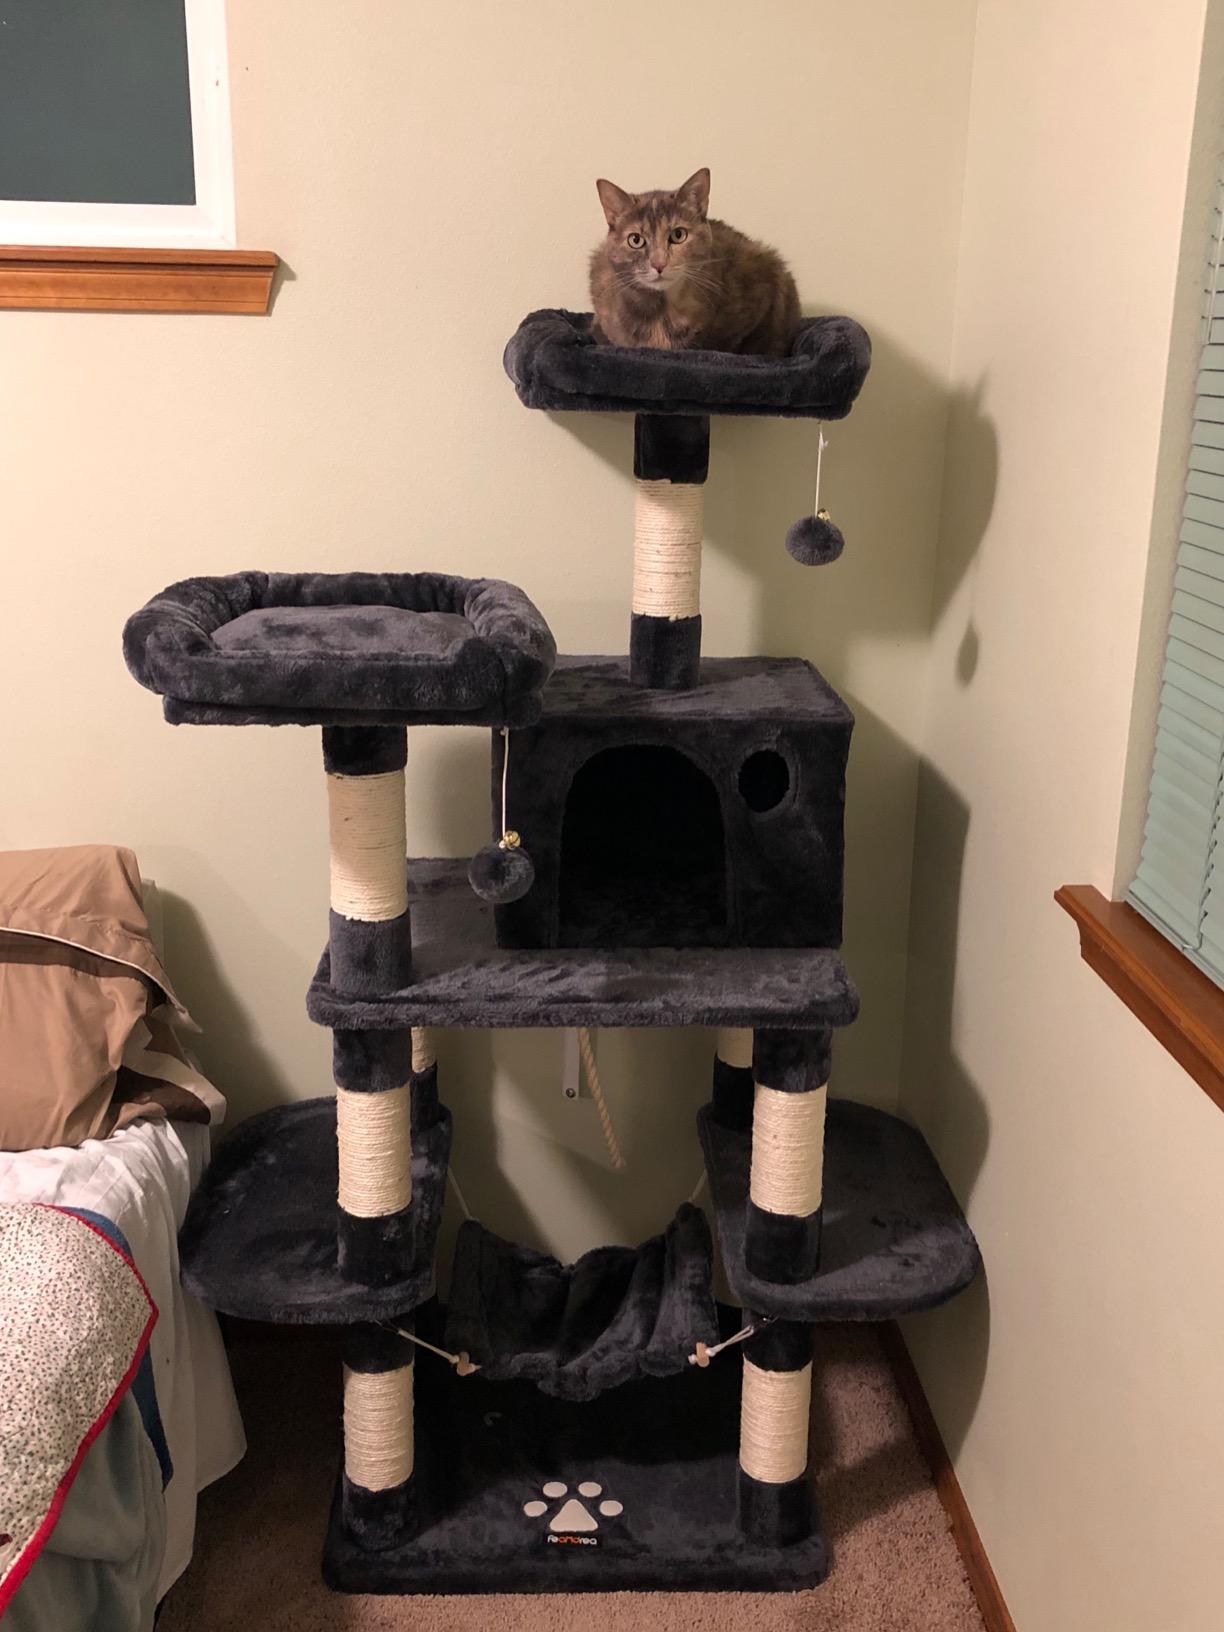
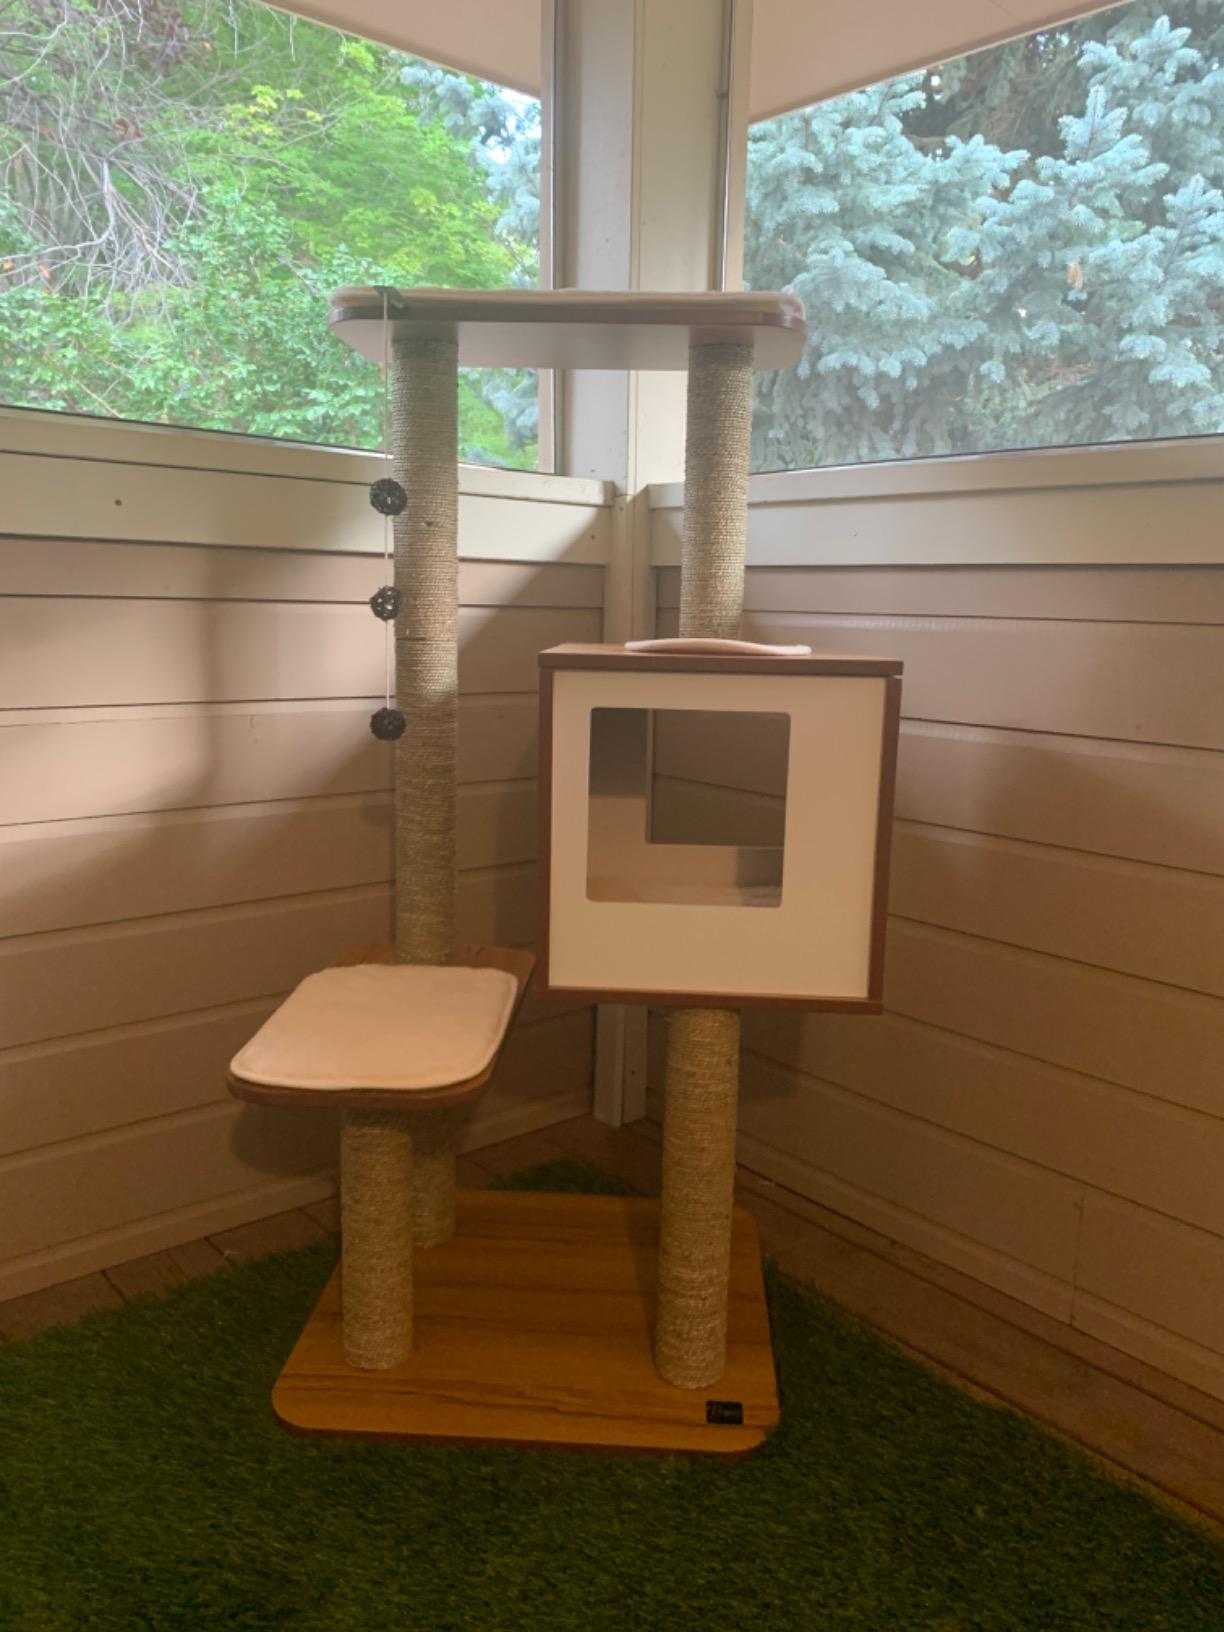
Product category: items_cat tree
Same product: no